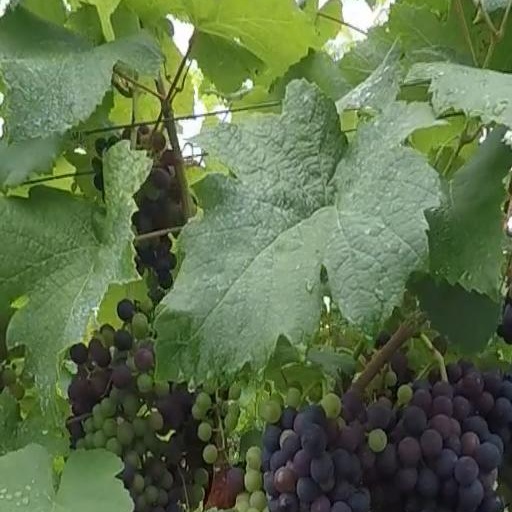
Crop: grape